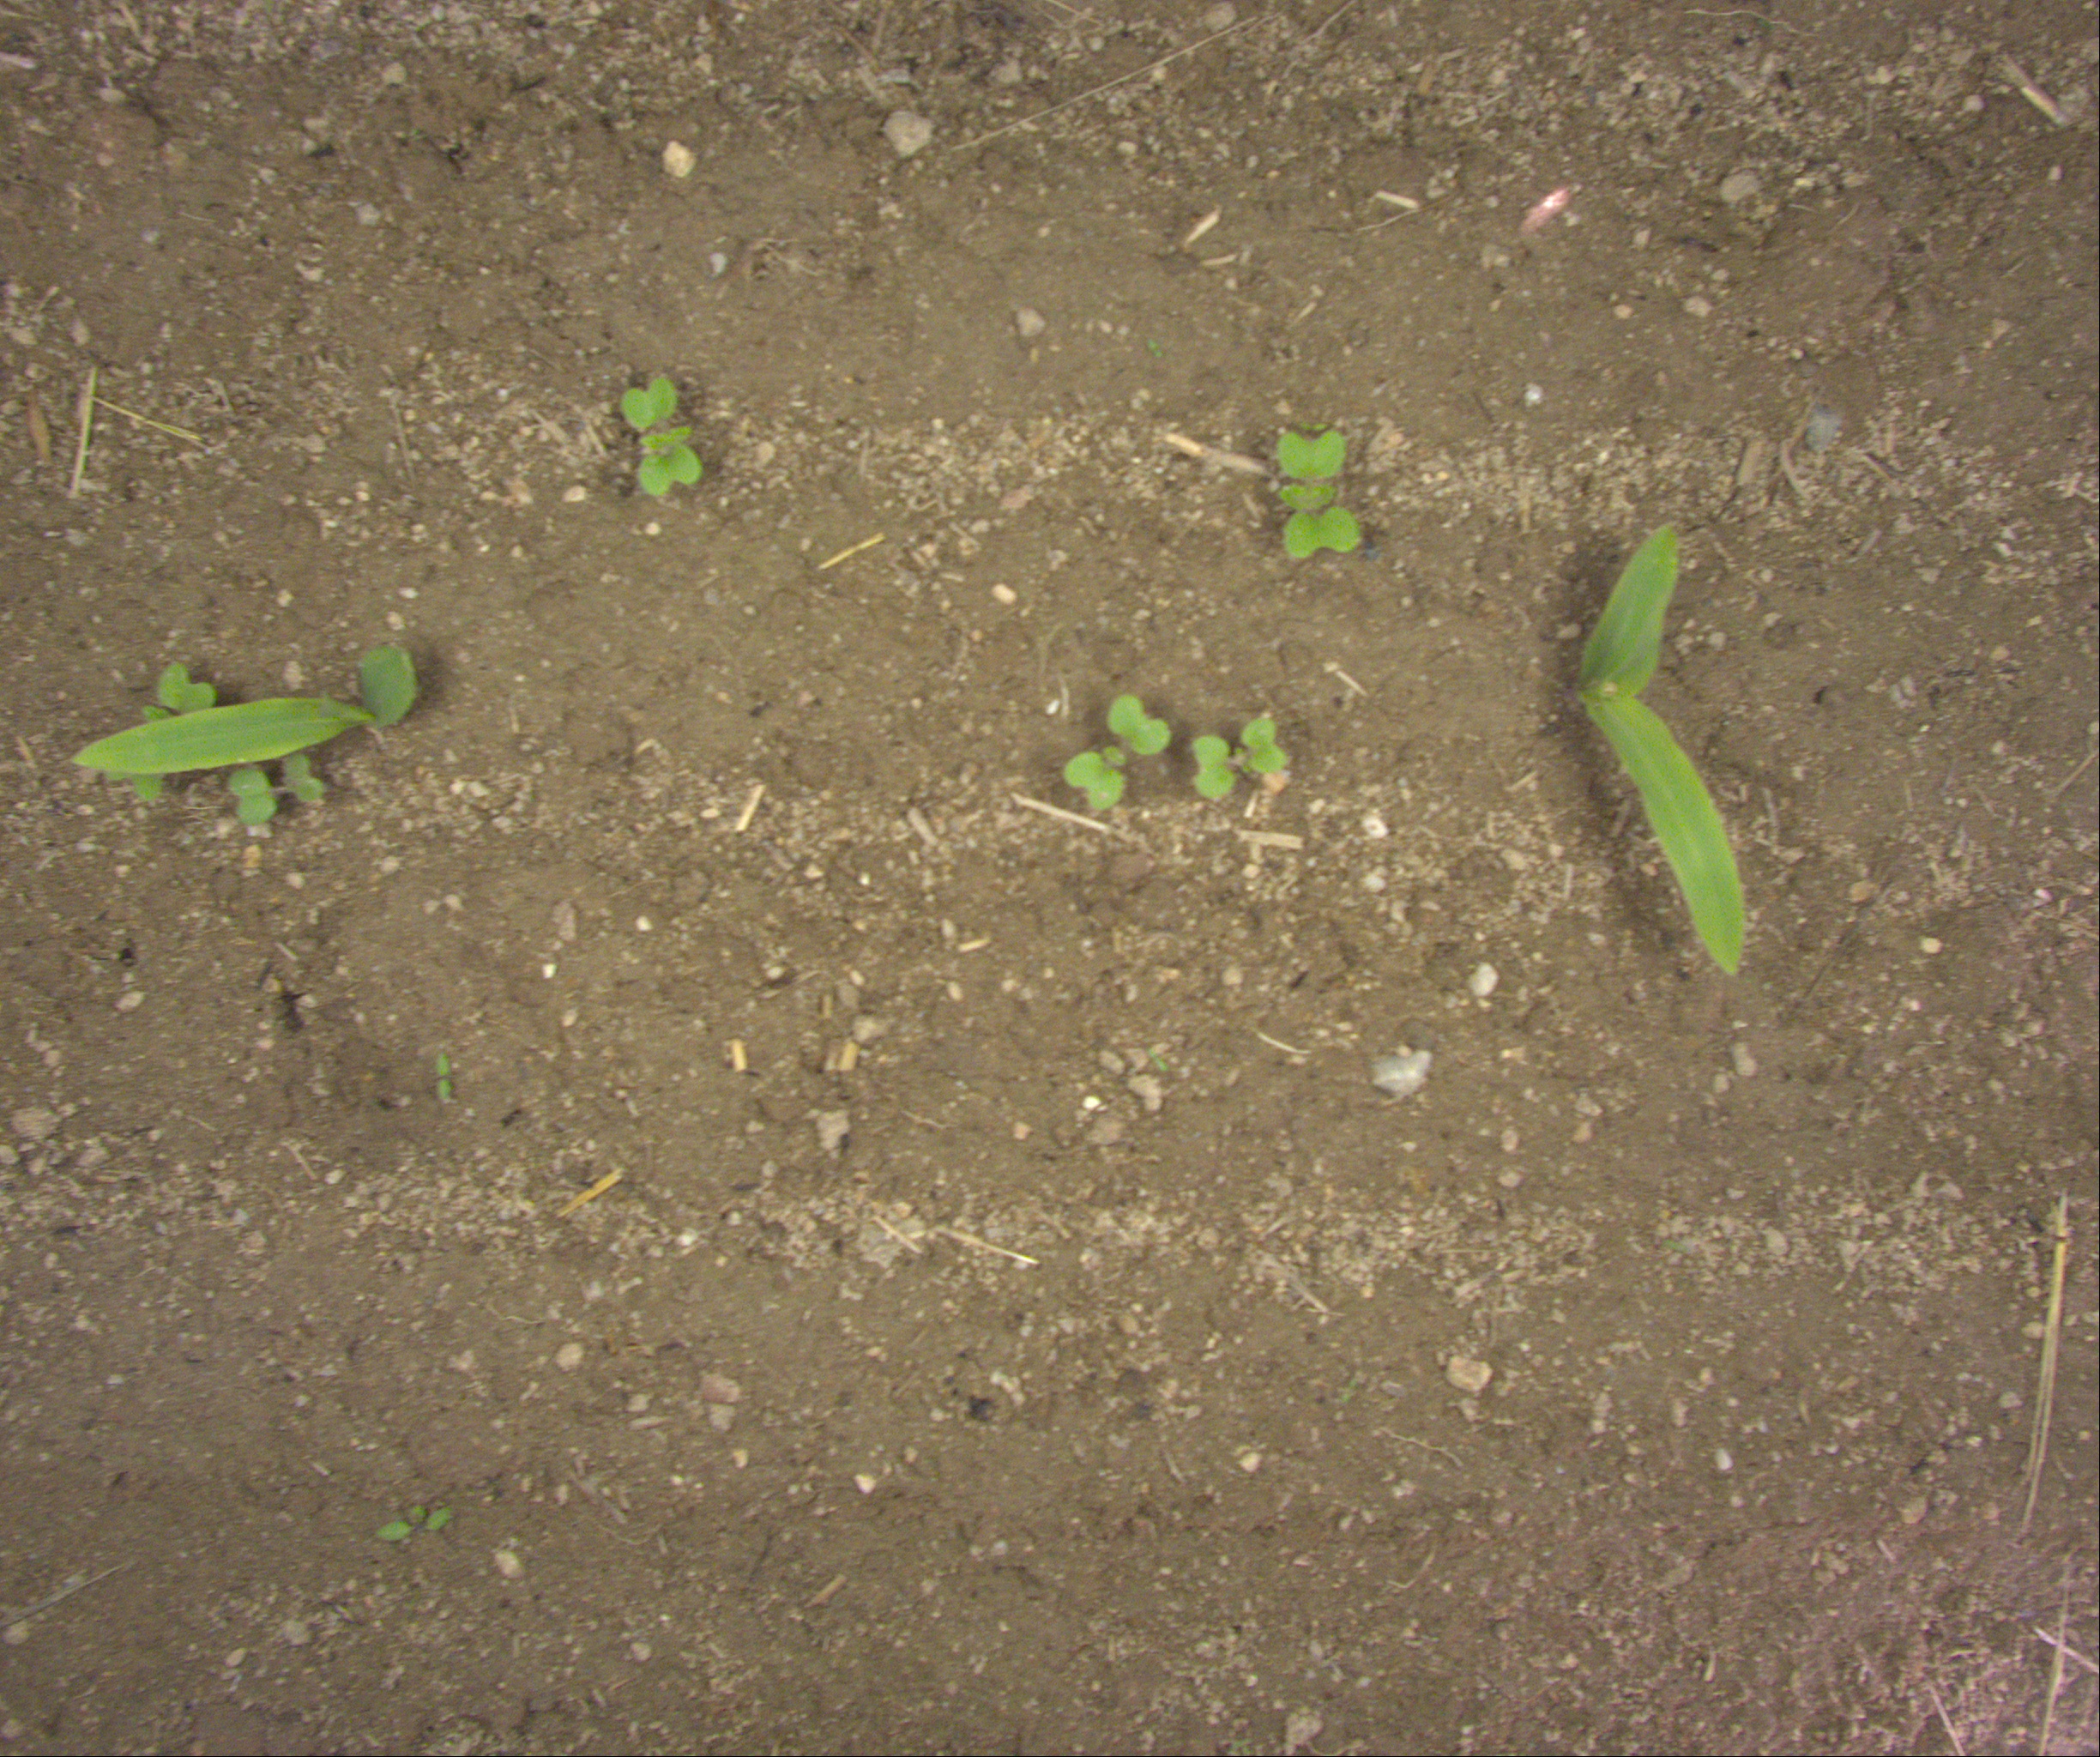
Crop: maize
Objects: maize, maize, stem_maize, stem_maize